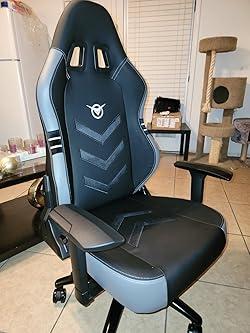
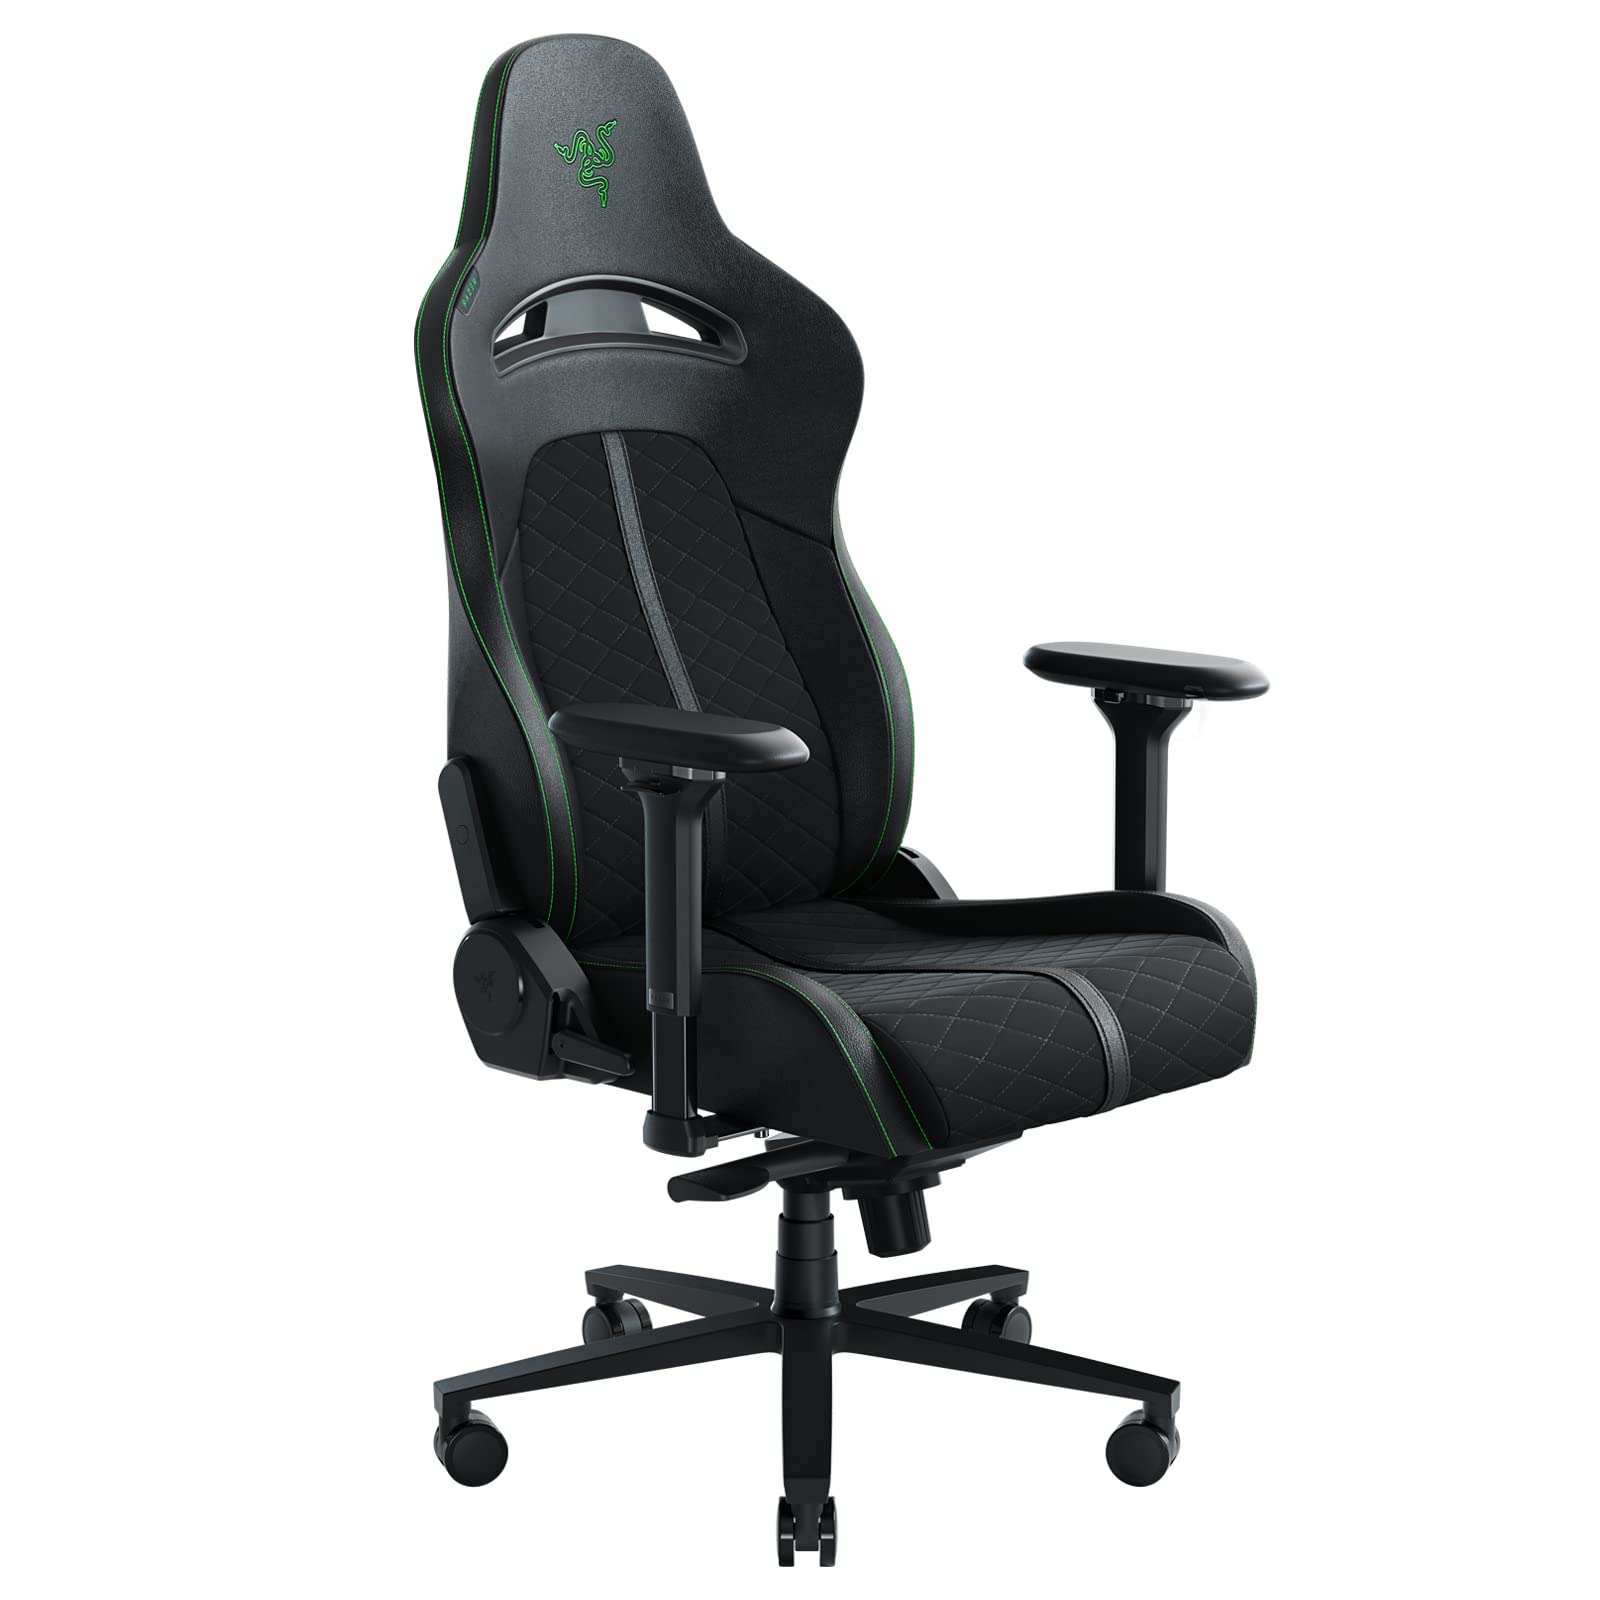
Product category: items_chair
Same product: no